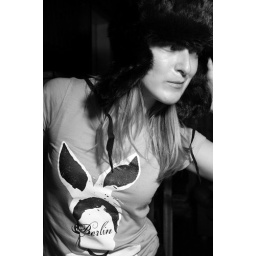
the happy berlin bunny is back in town. the hat was on my bed when i stepped in. grandmother's jokes.